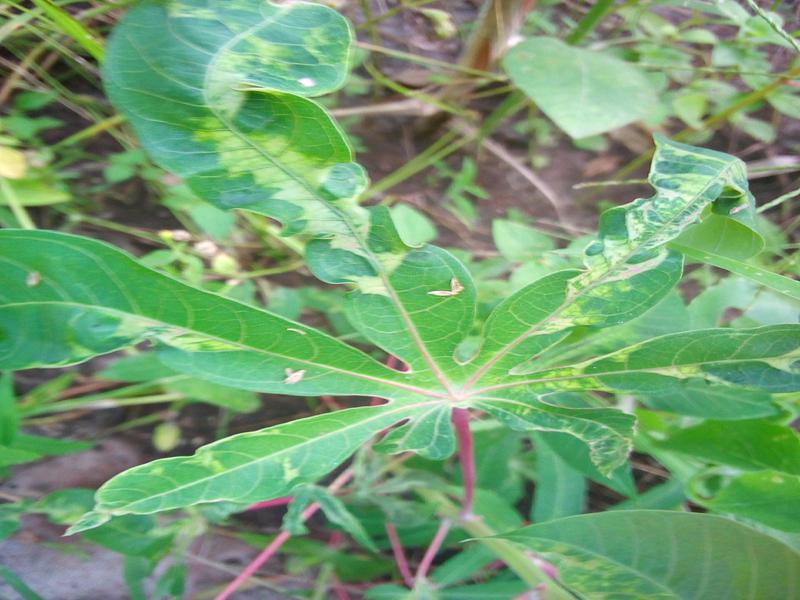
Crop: cassava
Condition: mosaic_disease